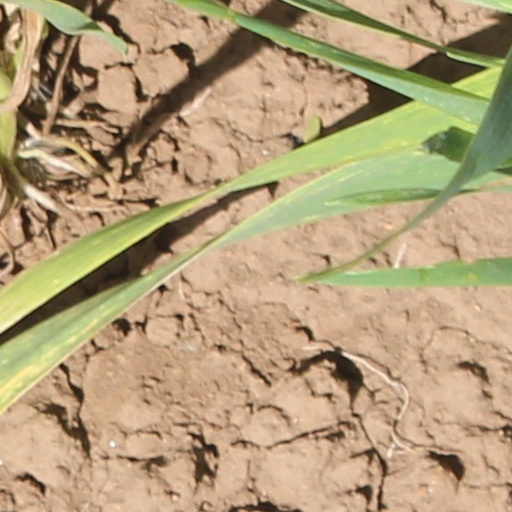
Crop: wheat